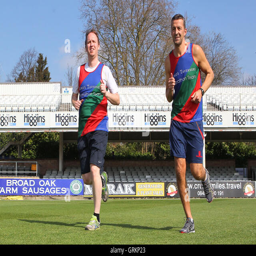
person and cricket player ahead of running recurring competition